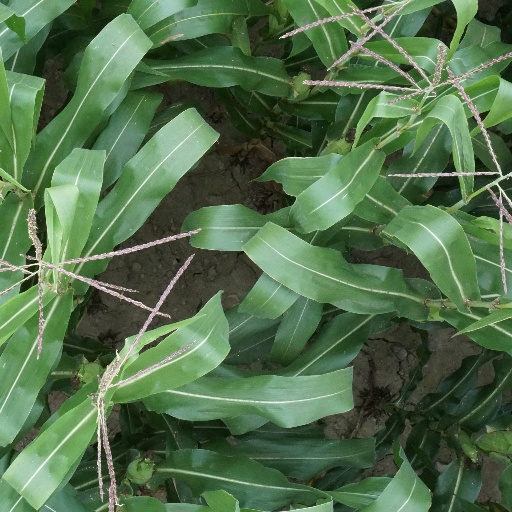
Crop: maize; corn